Macduff railway station

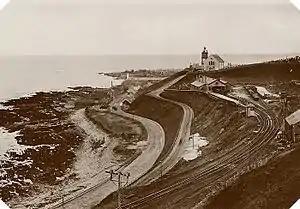
Macduff Railway station photographed prior to WW2.

Macduff railway station was a railway station serving the settlements of Banff and Macduff, Aberdeenshire, Scotland. It was the terminus of a branch line from Inveramsay. It was opened in 1872 by Banff, Macduff and Turriff Junction Railway which was later absorbed by the Great North of Scotland Railway.